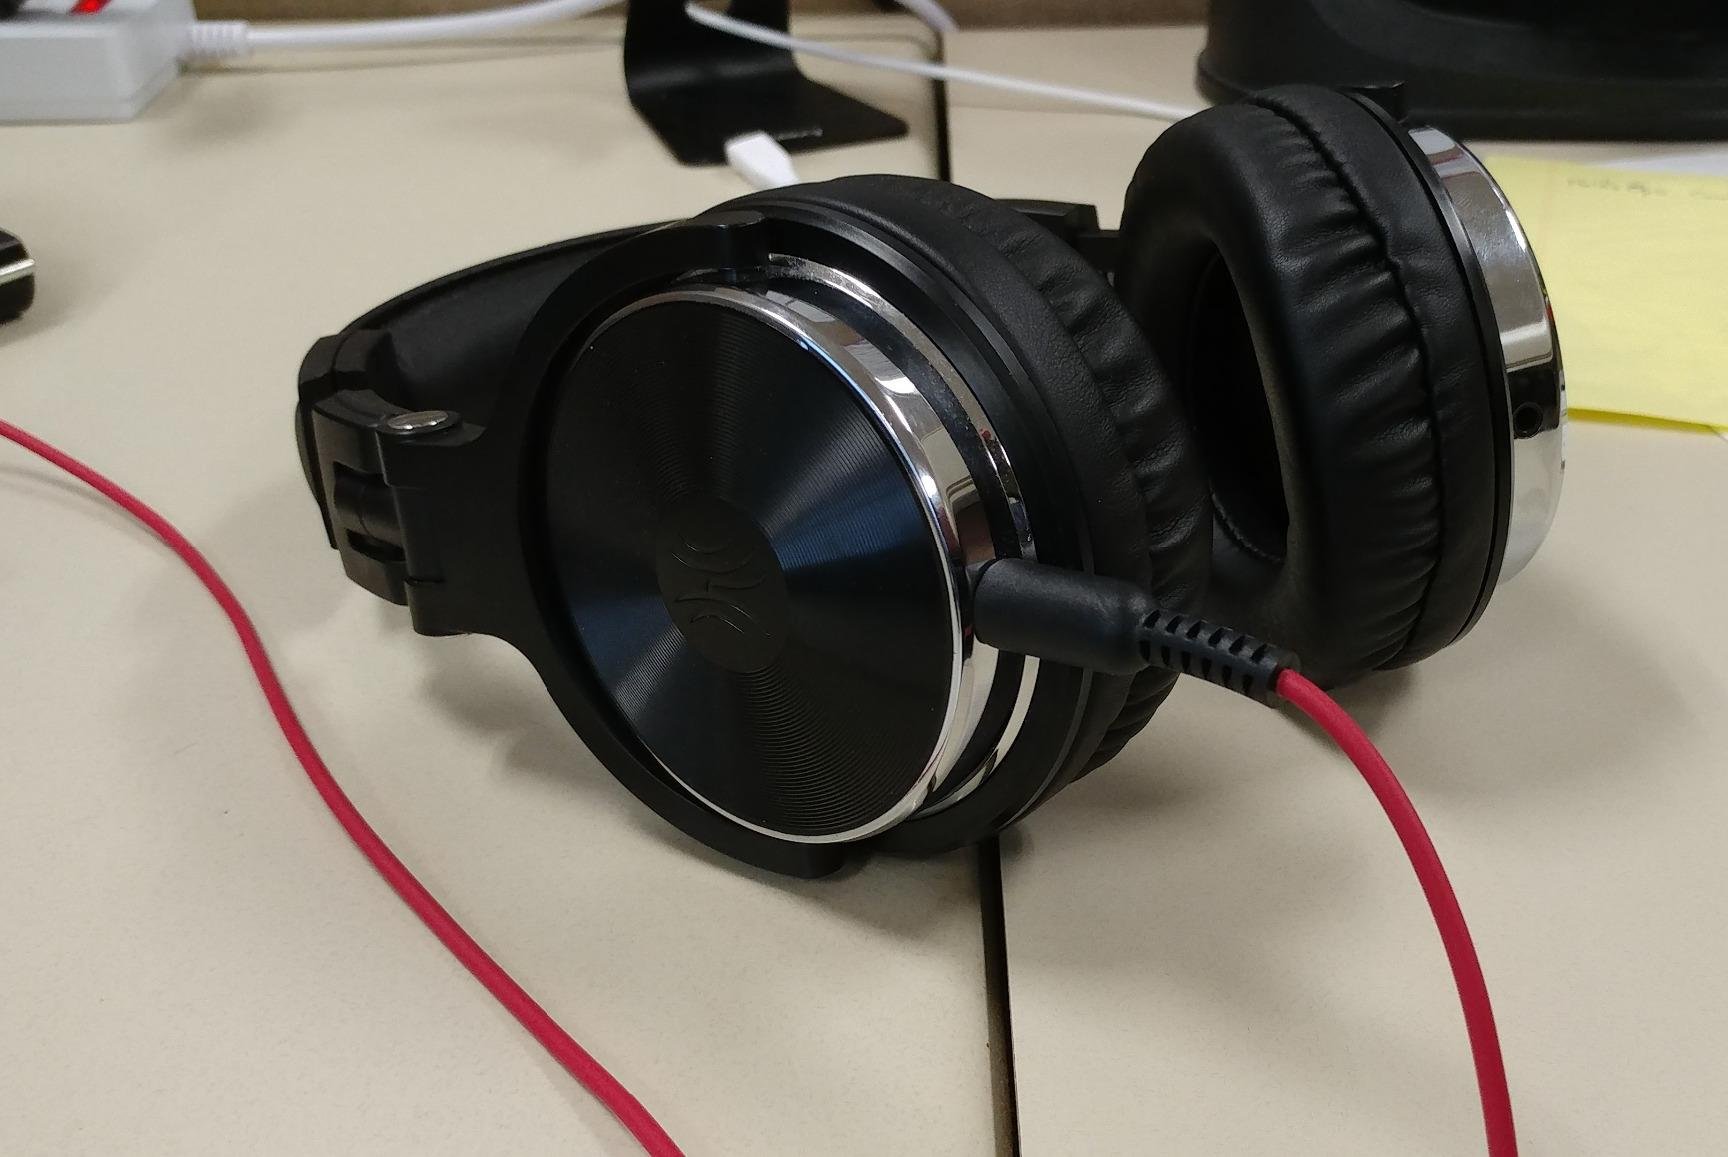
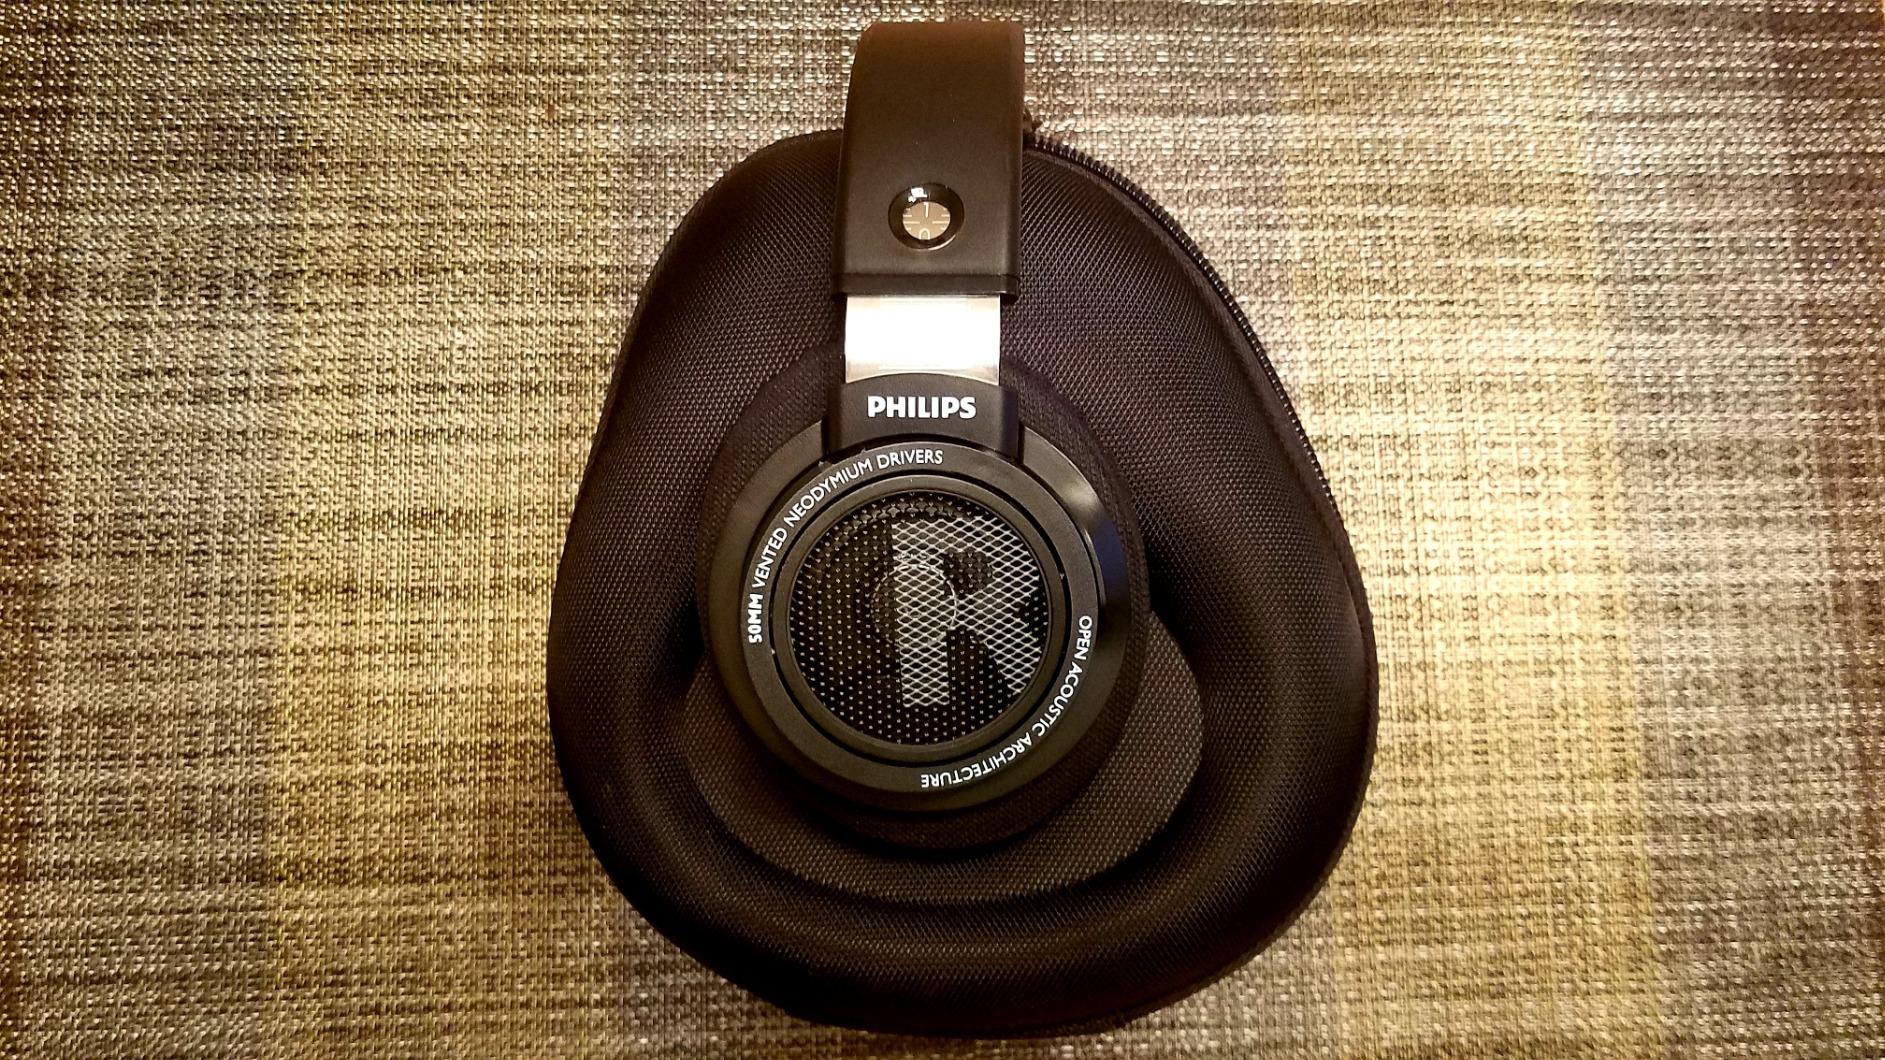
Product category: headphones
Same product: no